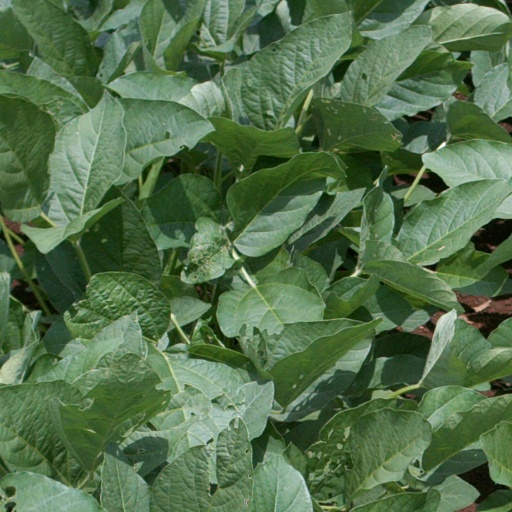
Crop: soybean